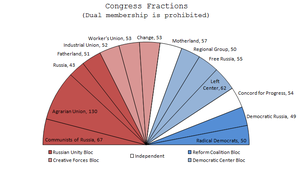
Le congrès des députés du peuple de Russie fut le principal organe de gouvernement de la République socialiste fédérative soviétique de Russie puis de la Fédération de Russie, du 16 mai 1990 à sa dissolution par Boris Eltsine à l'occasion de la crise constitutionnelle de 1993.